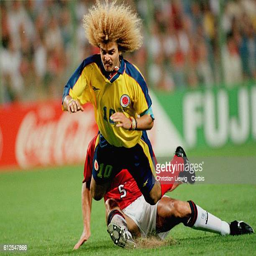
football player tackles football player